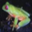
Label: frog